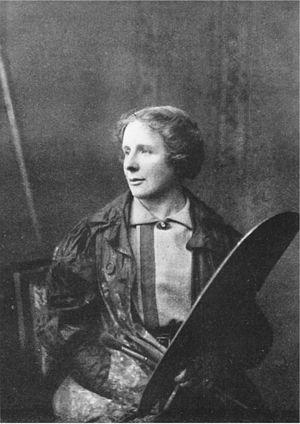
Thamina Henriëtte Bartholda Jacoba Tadama-Groeneveld, née le 15 octobre 1871 à Utrecht et morte le 4 mars 1938 à Zandvoort, est une peintre néerlandaise. Elle fait surtout des marines et des paysages marins et travaille dans un style impressionniste.